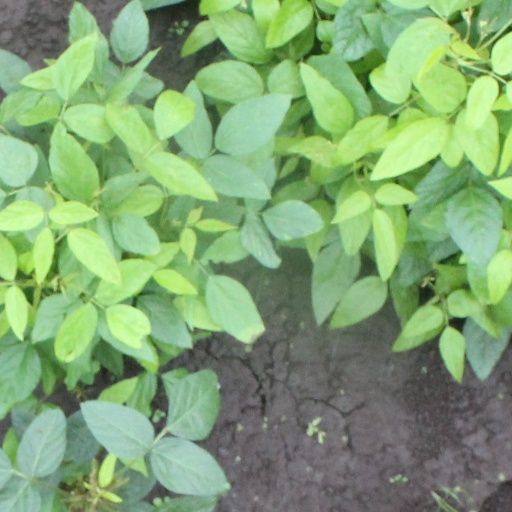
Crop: soybean